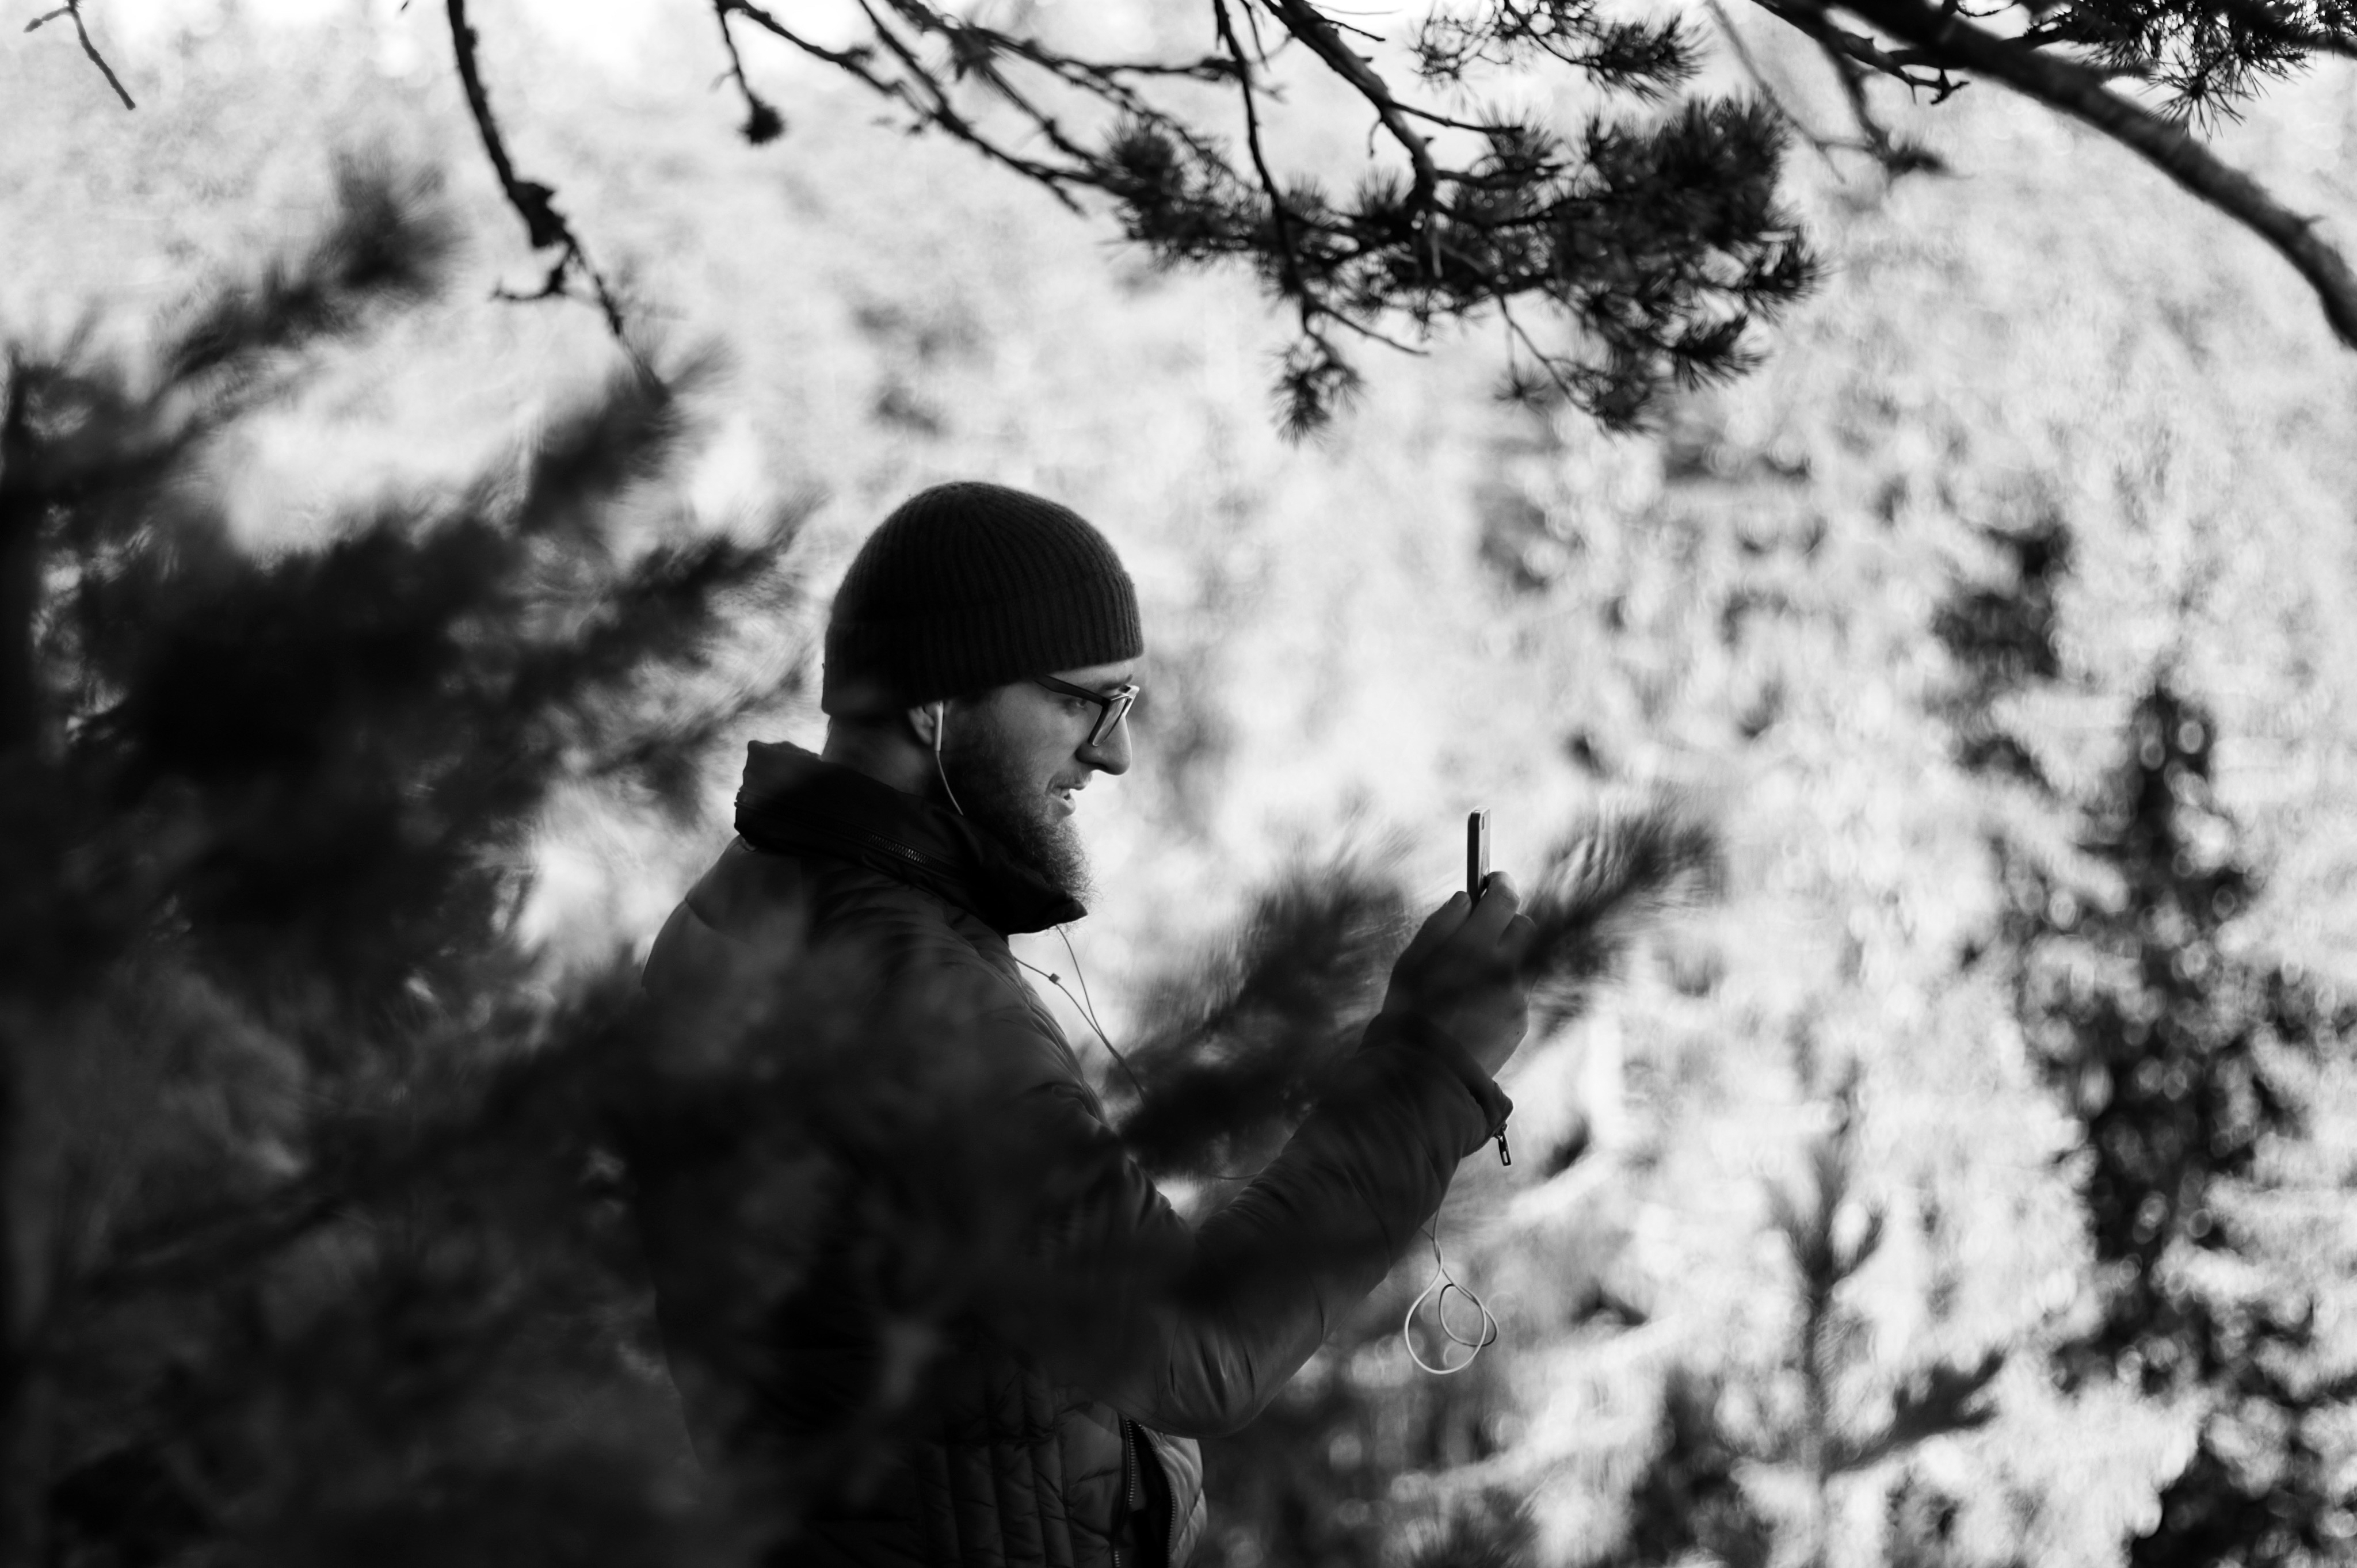
man, tree, snow, winter, black and white, white, photography, male, guy, soldier, darkness, black, monochrome, monochrome photography, holding and black